Schönleinstraße (Berlin U-Bahn)

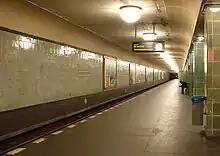
Platform

Schönleinstraße is a Berlin U-Bahn station located on the .